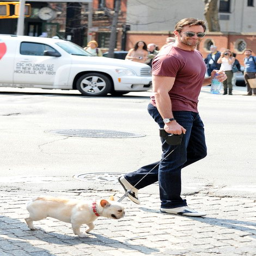
actor takes a walk with his peaches